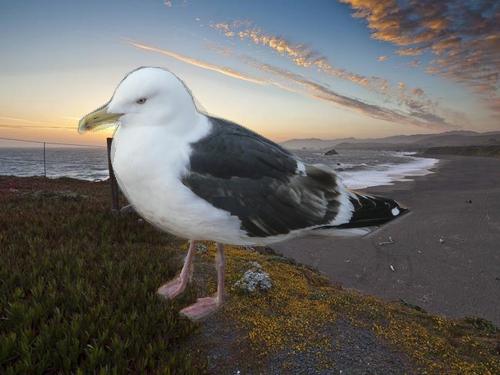
Bird species: Slaty_backed_Gull
Bird type: waterbird
Background: water